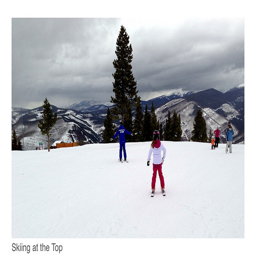
Snow skiers on a gentle slope near mountains and trees.
People are snow skiing on top of a mountain.
some skiers are skiing down a mountain and some trees
Many people are skiing on a hill together
A group of skiers at the top of a mountain together.